Delta bond

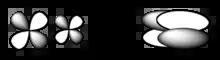
Formation of a δ bond by the overlap of two d orbitals

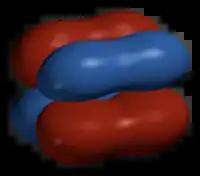
3D model of a boundary surface of a δ bond in Mo

In chemistry, a delta bond (δ bond) is a covalent chemical bond, in which four lobes of an atomic orbital on one atom overlap four lobes of an atomic orbital on another atom. This overlap leads to the formation of a bonding molecular orbital with two nodal planes which contain the internuclear axis and go through both atoms.